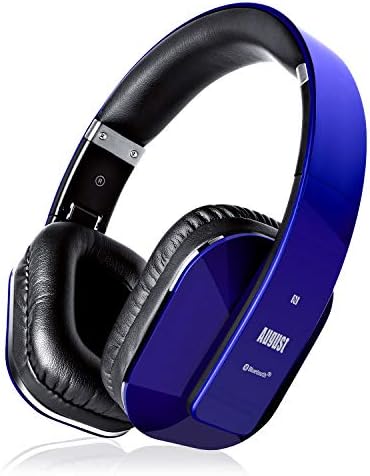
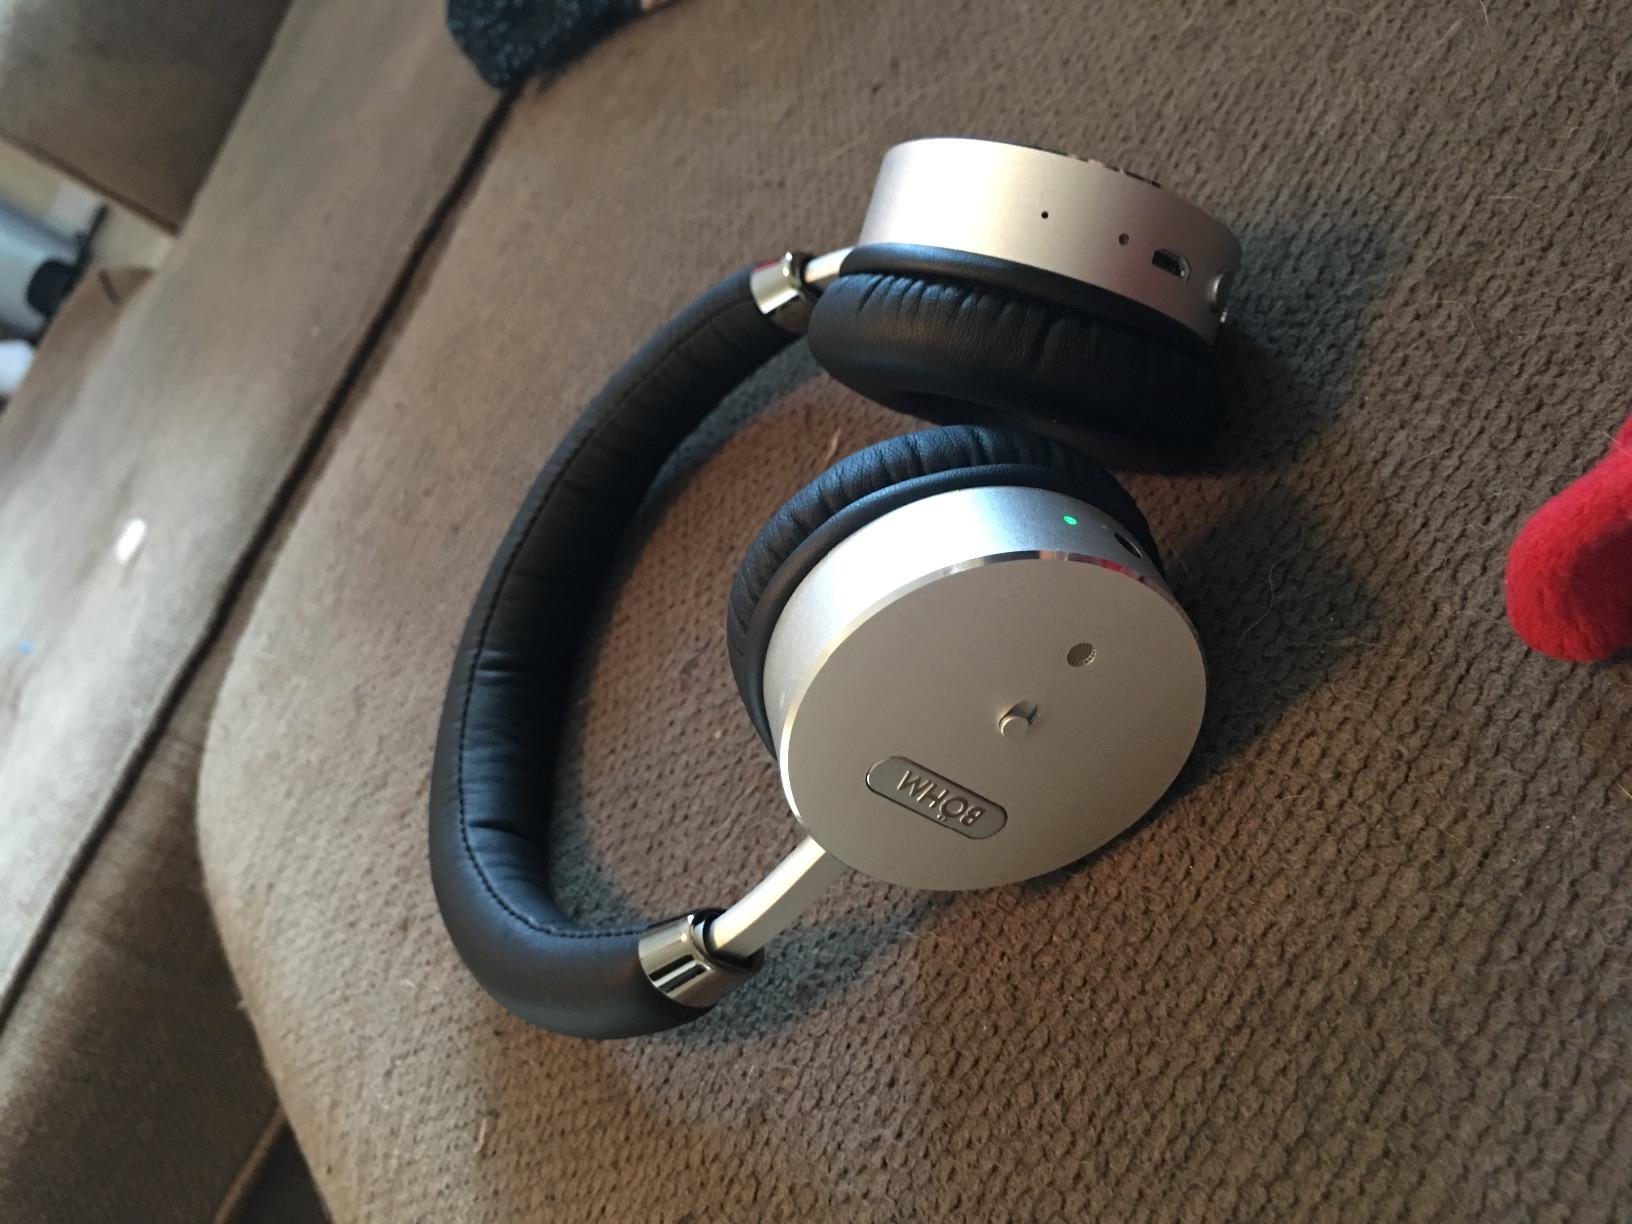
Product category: headphones
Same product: no